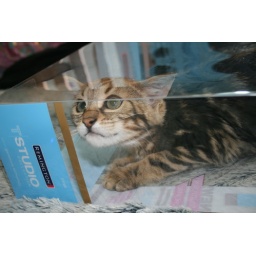
kitty in a box 003